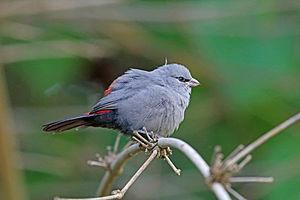
L’Astrild à queue noire est une espèce de passereaux de la famille des Estrildidae.